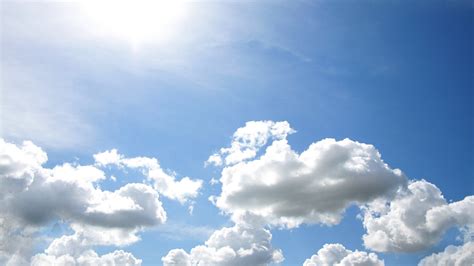
Weather: cloudy or overcast